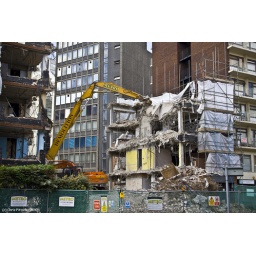
I spotted this part demolished building on one of my lunchtime wanders around Croydon.22nd June 2010(50D-0832-R)